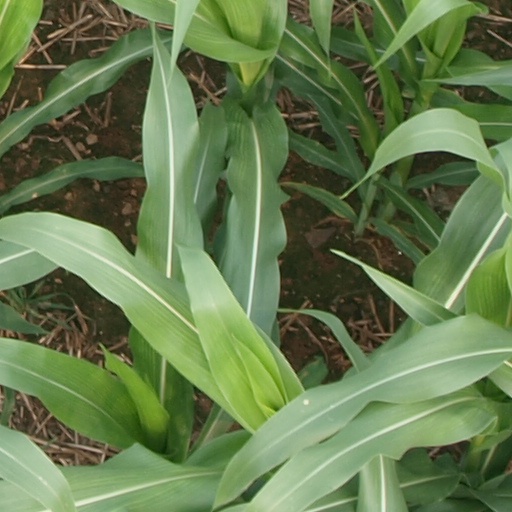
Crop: maize; corn